Marilyn Wilson-Rutherford

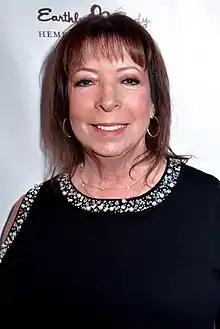
Wilson-Rutherford in 2019

Marilyn Wilson-Rutherford (née Rovell; born February 6, 1948) is an American singer who is best known as the first wife of Beach Boys co-founder Brian Wilson. She was also a member of two girl groups, the Honeys in the 1960s and American Spring in the 1970s.